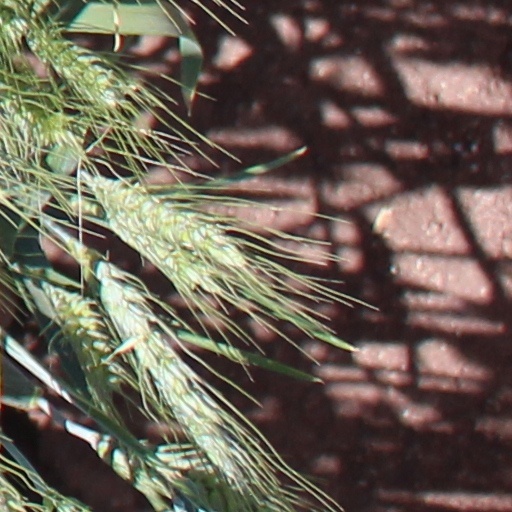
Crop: wheat